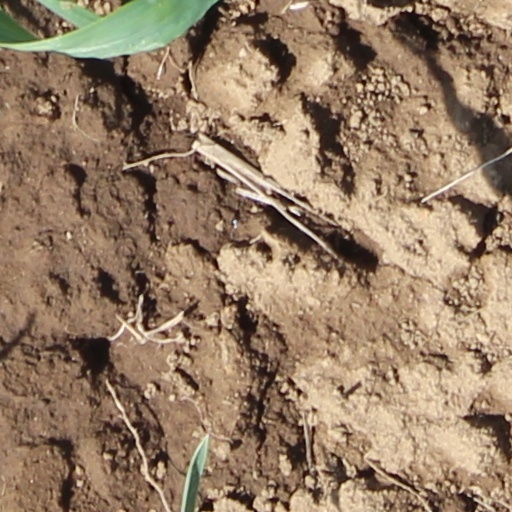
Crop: wheat